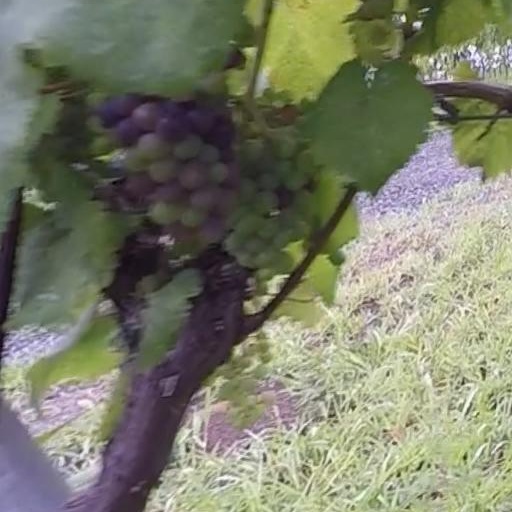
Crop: grape